Jefferson Lewis Edmonds

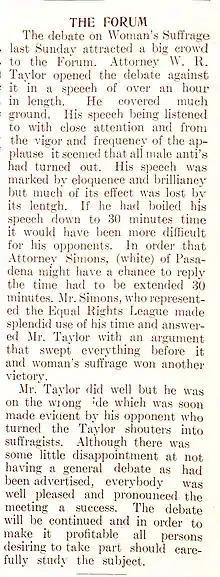
A preliminary scan of "The Liberator" Volume 9, Issue 18, 1911-06-16, p. 02 made by the Los Angeles Public Library from the Edmonds Family Collection for the 2018 Los Angeles City Hall African American Heritage Month Exhibit "Write In America" presented in part by the office of Los Angeles City Council President, Herb Wesson.

In 1903, Edmonds worked with Frederick Roberts and Reverend J.E. Edwards found an organization called the Los Angeles Forum whose primary purpose was to challenge racial discrimination and consolidate black political power in Los Angeles. The Los Angeles Forum (known as “The Forum”) was a series of Sunday town hall-style meetings to discuss issues in the black community that was established in 1903 by Jefferson Edmonds, the Rev. Jarrett E. Edwards, pastor of the First AME Church, and John Wesley Coleman, a businessman, among others. Meeting weekly, first at the First AME Church and then at the Odd Fellows’ Hall at 7th and Wall Streets to discuss current events, philanthropic causes, and political issues, the Forum was part of the Los Angeles African American community until 1942.